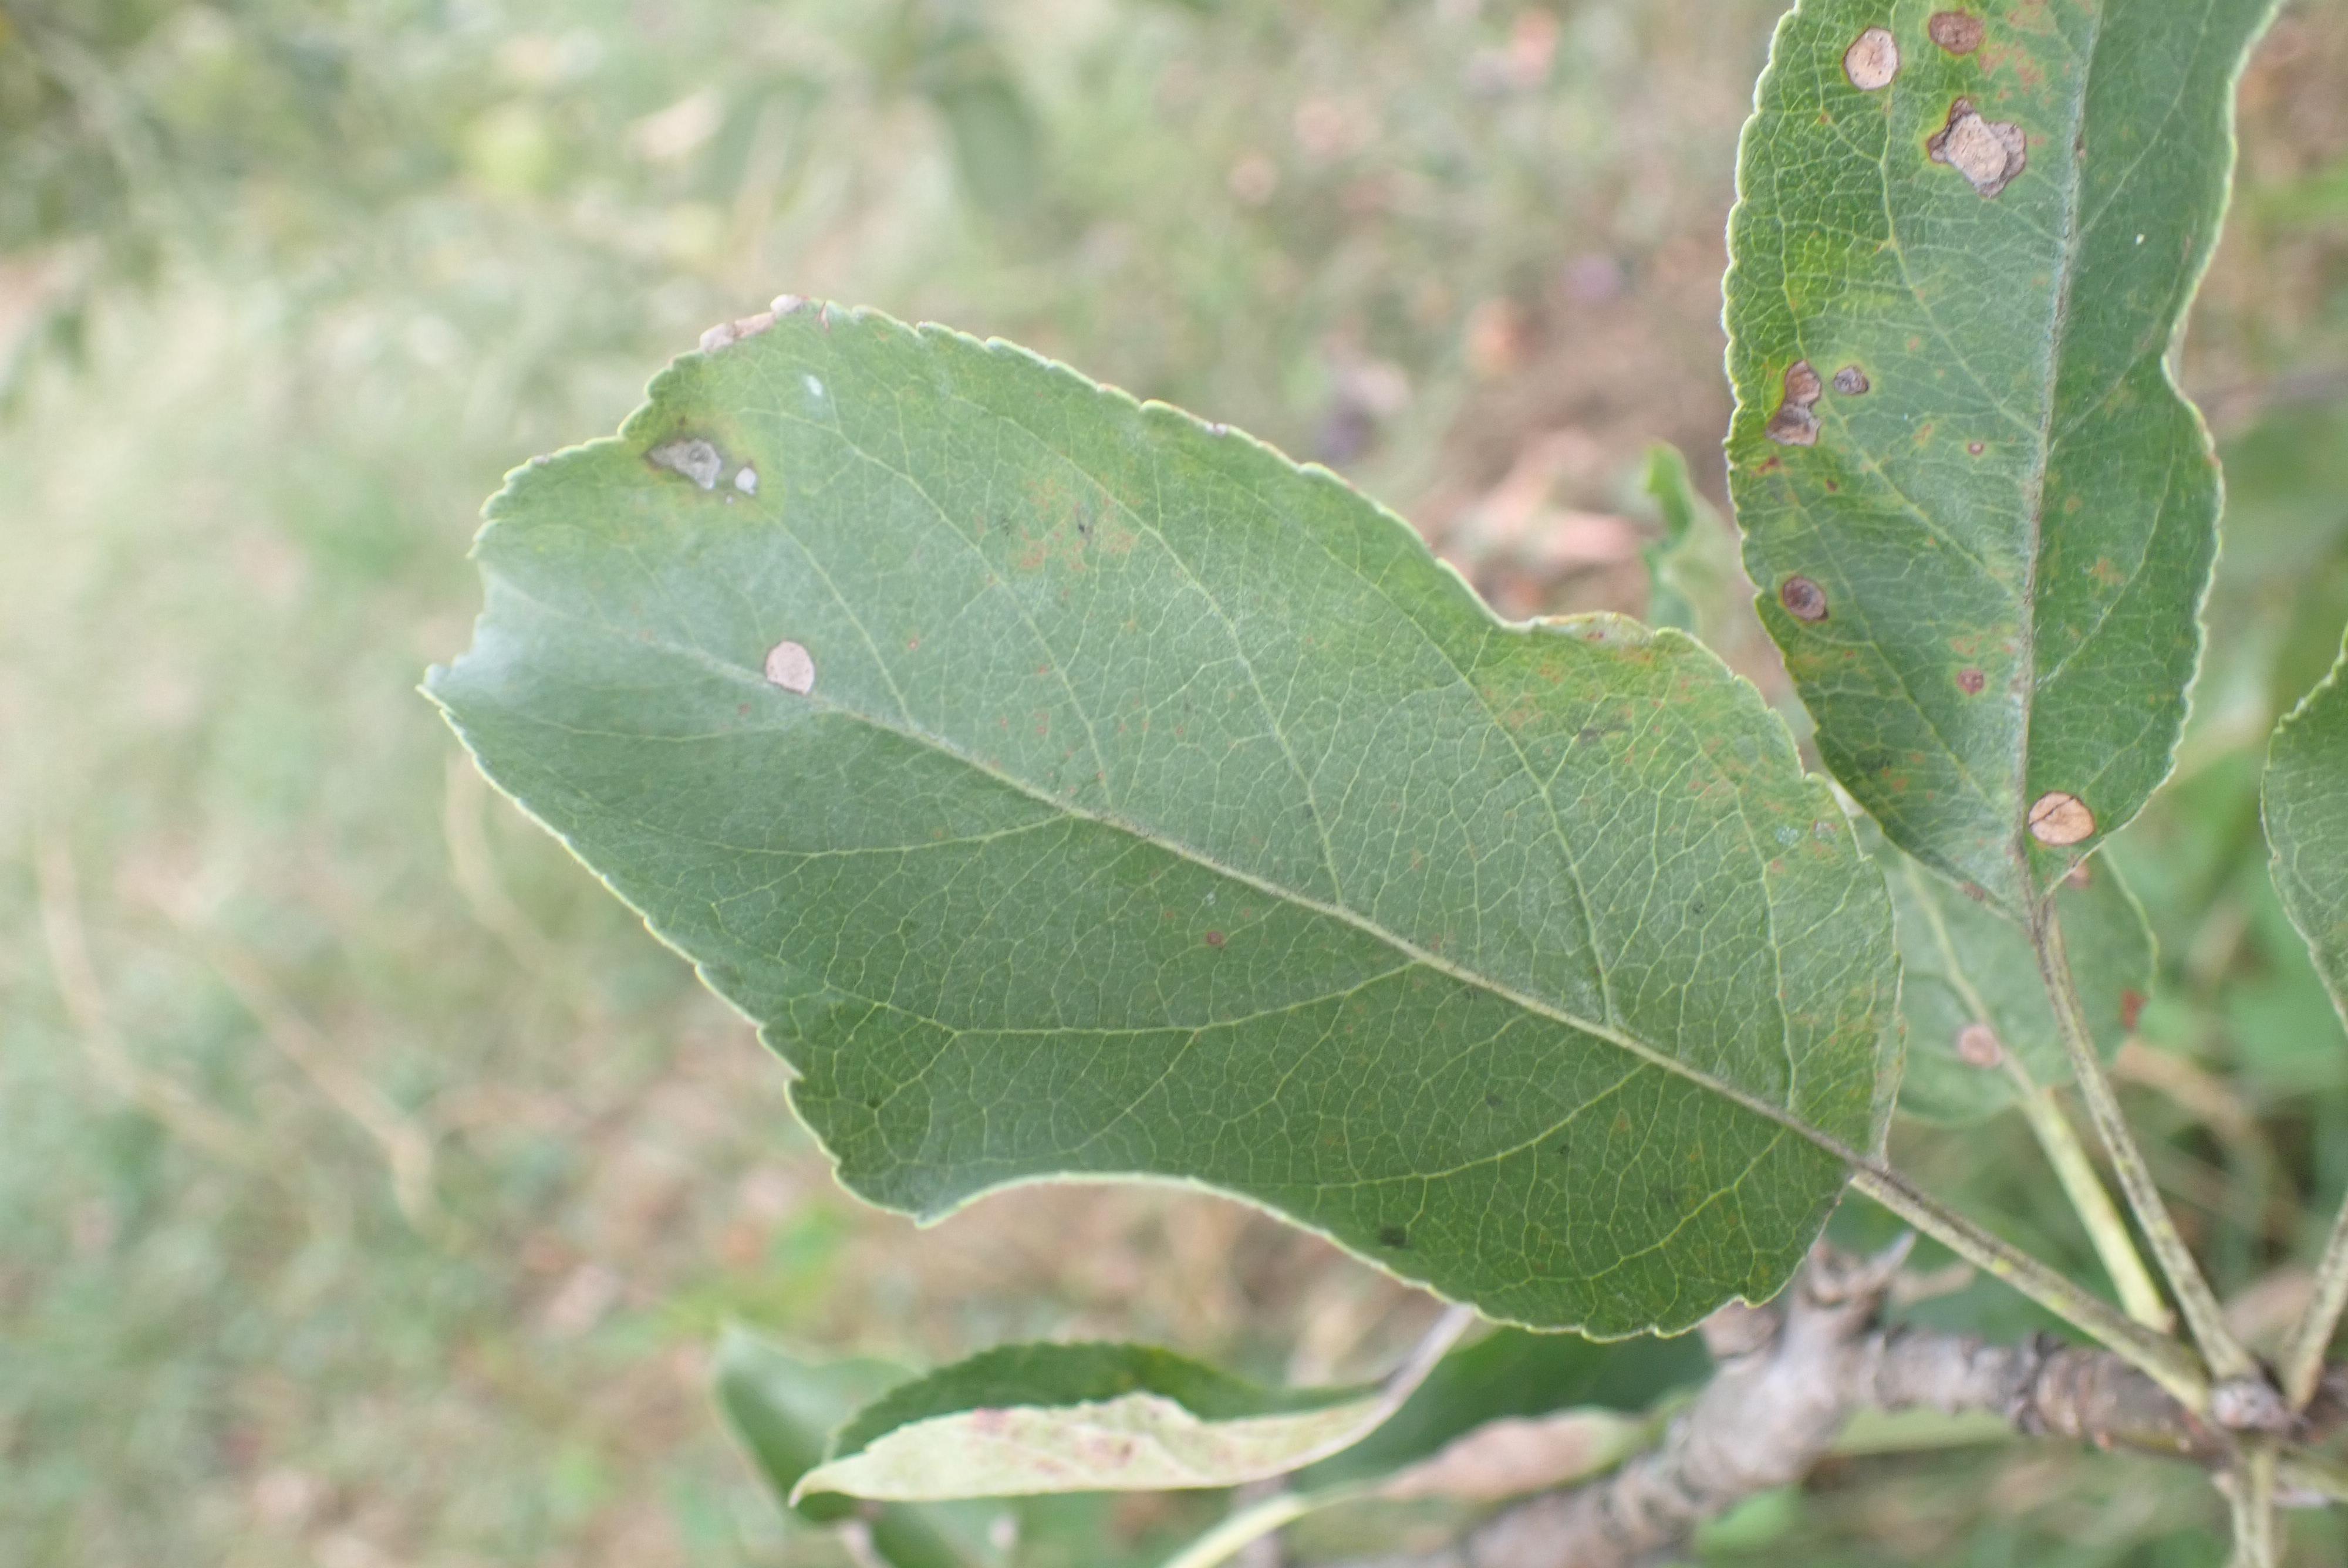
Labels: complex